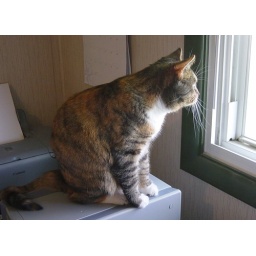
Sitting on top of the computer looking out the open window at the birds, squirels, people, cars, etc. Taken by Edgar.